Guairá, Paraguay

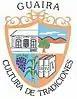
Arms of the Department of Guaira.

One of the first Christians to enter the current territory of Guairá under Paranaygua rule was Mestizo franciscan friar Juan Bernardo Colman. Colman was thought to be a spy for the Spaniards and was executed that same year by the natives. In 1607, another franciscan priest named Luis de Bolaños had better results and managed to settle the town of Caazapá as an Indian mission. With this achievement, the area of what is now Guairá became part of the large region of Caazapá that used to comprise most of the south of Paraguay. From 1617 to 1678 there was not much progress in the settlement of new towns in the area until friar Buenaventura de Villasboa, apprentice of Bolaños, makes an expedition towards the east looking for more Indians to Christianize. Villasboa gathered a group of uncontacted guaranis and settled with them the mission of Ytapé in 1682. Later that same year, the pilgrims of the city of Villa Rica also settled nearby. These people called themselves "guaireños" because their city was originally founded in the extinct Spanish province of Guayra. In 1773, Paraguay Spanish Governor Agustin de Pinedo founded a town named Hyaty to the northwest of Villarrica and in 1778, another Spanish Governor Pedro Melo de Portugal founded the town of Yhacanguazu this time to the southwest of Villarrica. By 1785, relatives of governor Juan Ortiz de Zarate owned land in what is now the town of Tebicuary and another Spaniard named Francisco del Monge started the settlement of current Coronel Martinez by donating part of his property to his former employees.